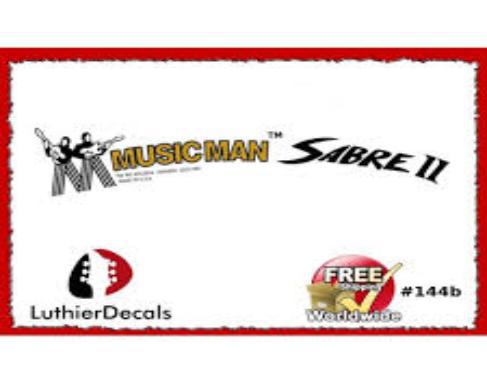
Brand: music man-1
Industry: Leisure